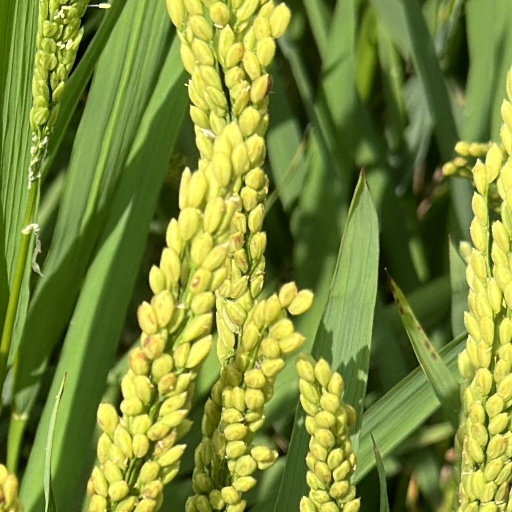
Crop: rice